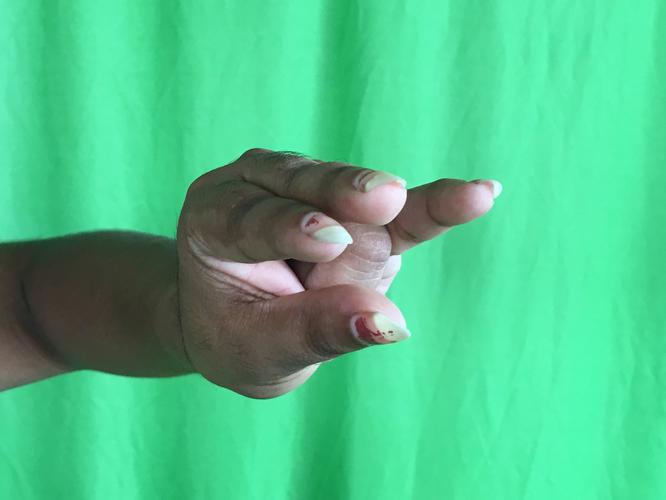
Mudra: Kangulam
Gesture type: single_hand